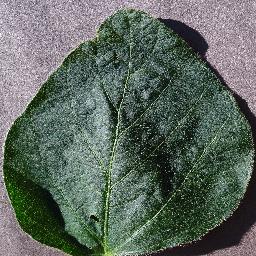
Label: Soybean___healthy